Chrysler Cordoba

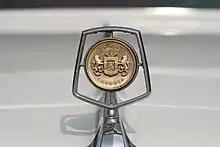
1975 Chrysler Cordoba hood ornament

Chrysler initially designed the 1974 Cordoba to be the all-new Plymouth Sebring for 1975, which was to share bodies with the Dodge Charger SE. Instead, a decision was made to position the model as a personal luxury car and introduce it as the first small Chrysler. The Cordoba was available with smaller, more economical engines than other Chryslers, and rode on a wheelbase, less than its next largest sibling.